Junior World Series

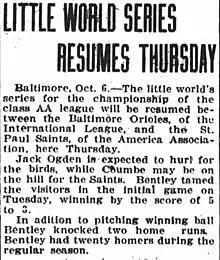
A newspaper article about the 1920 Little World Series

The Junior World Series was a postseason championship series between champions of two of the three highest minor league baseball leagues modeled on the World Series of Major League Baseball. It was called the Little World Series (no relation to the Little League World Series) until 1932, and acquired other official names at different times.